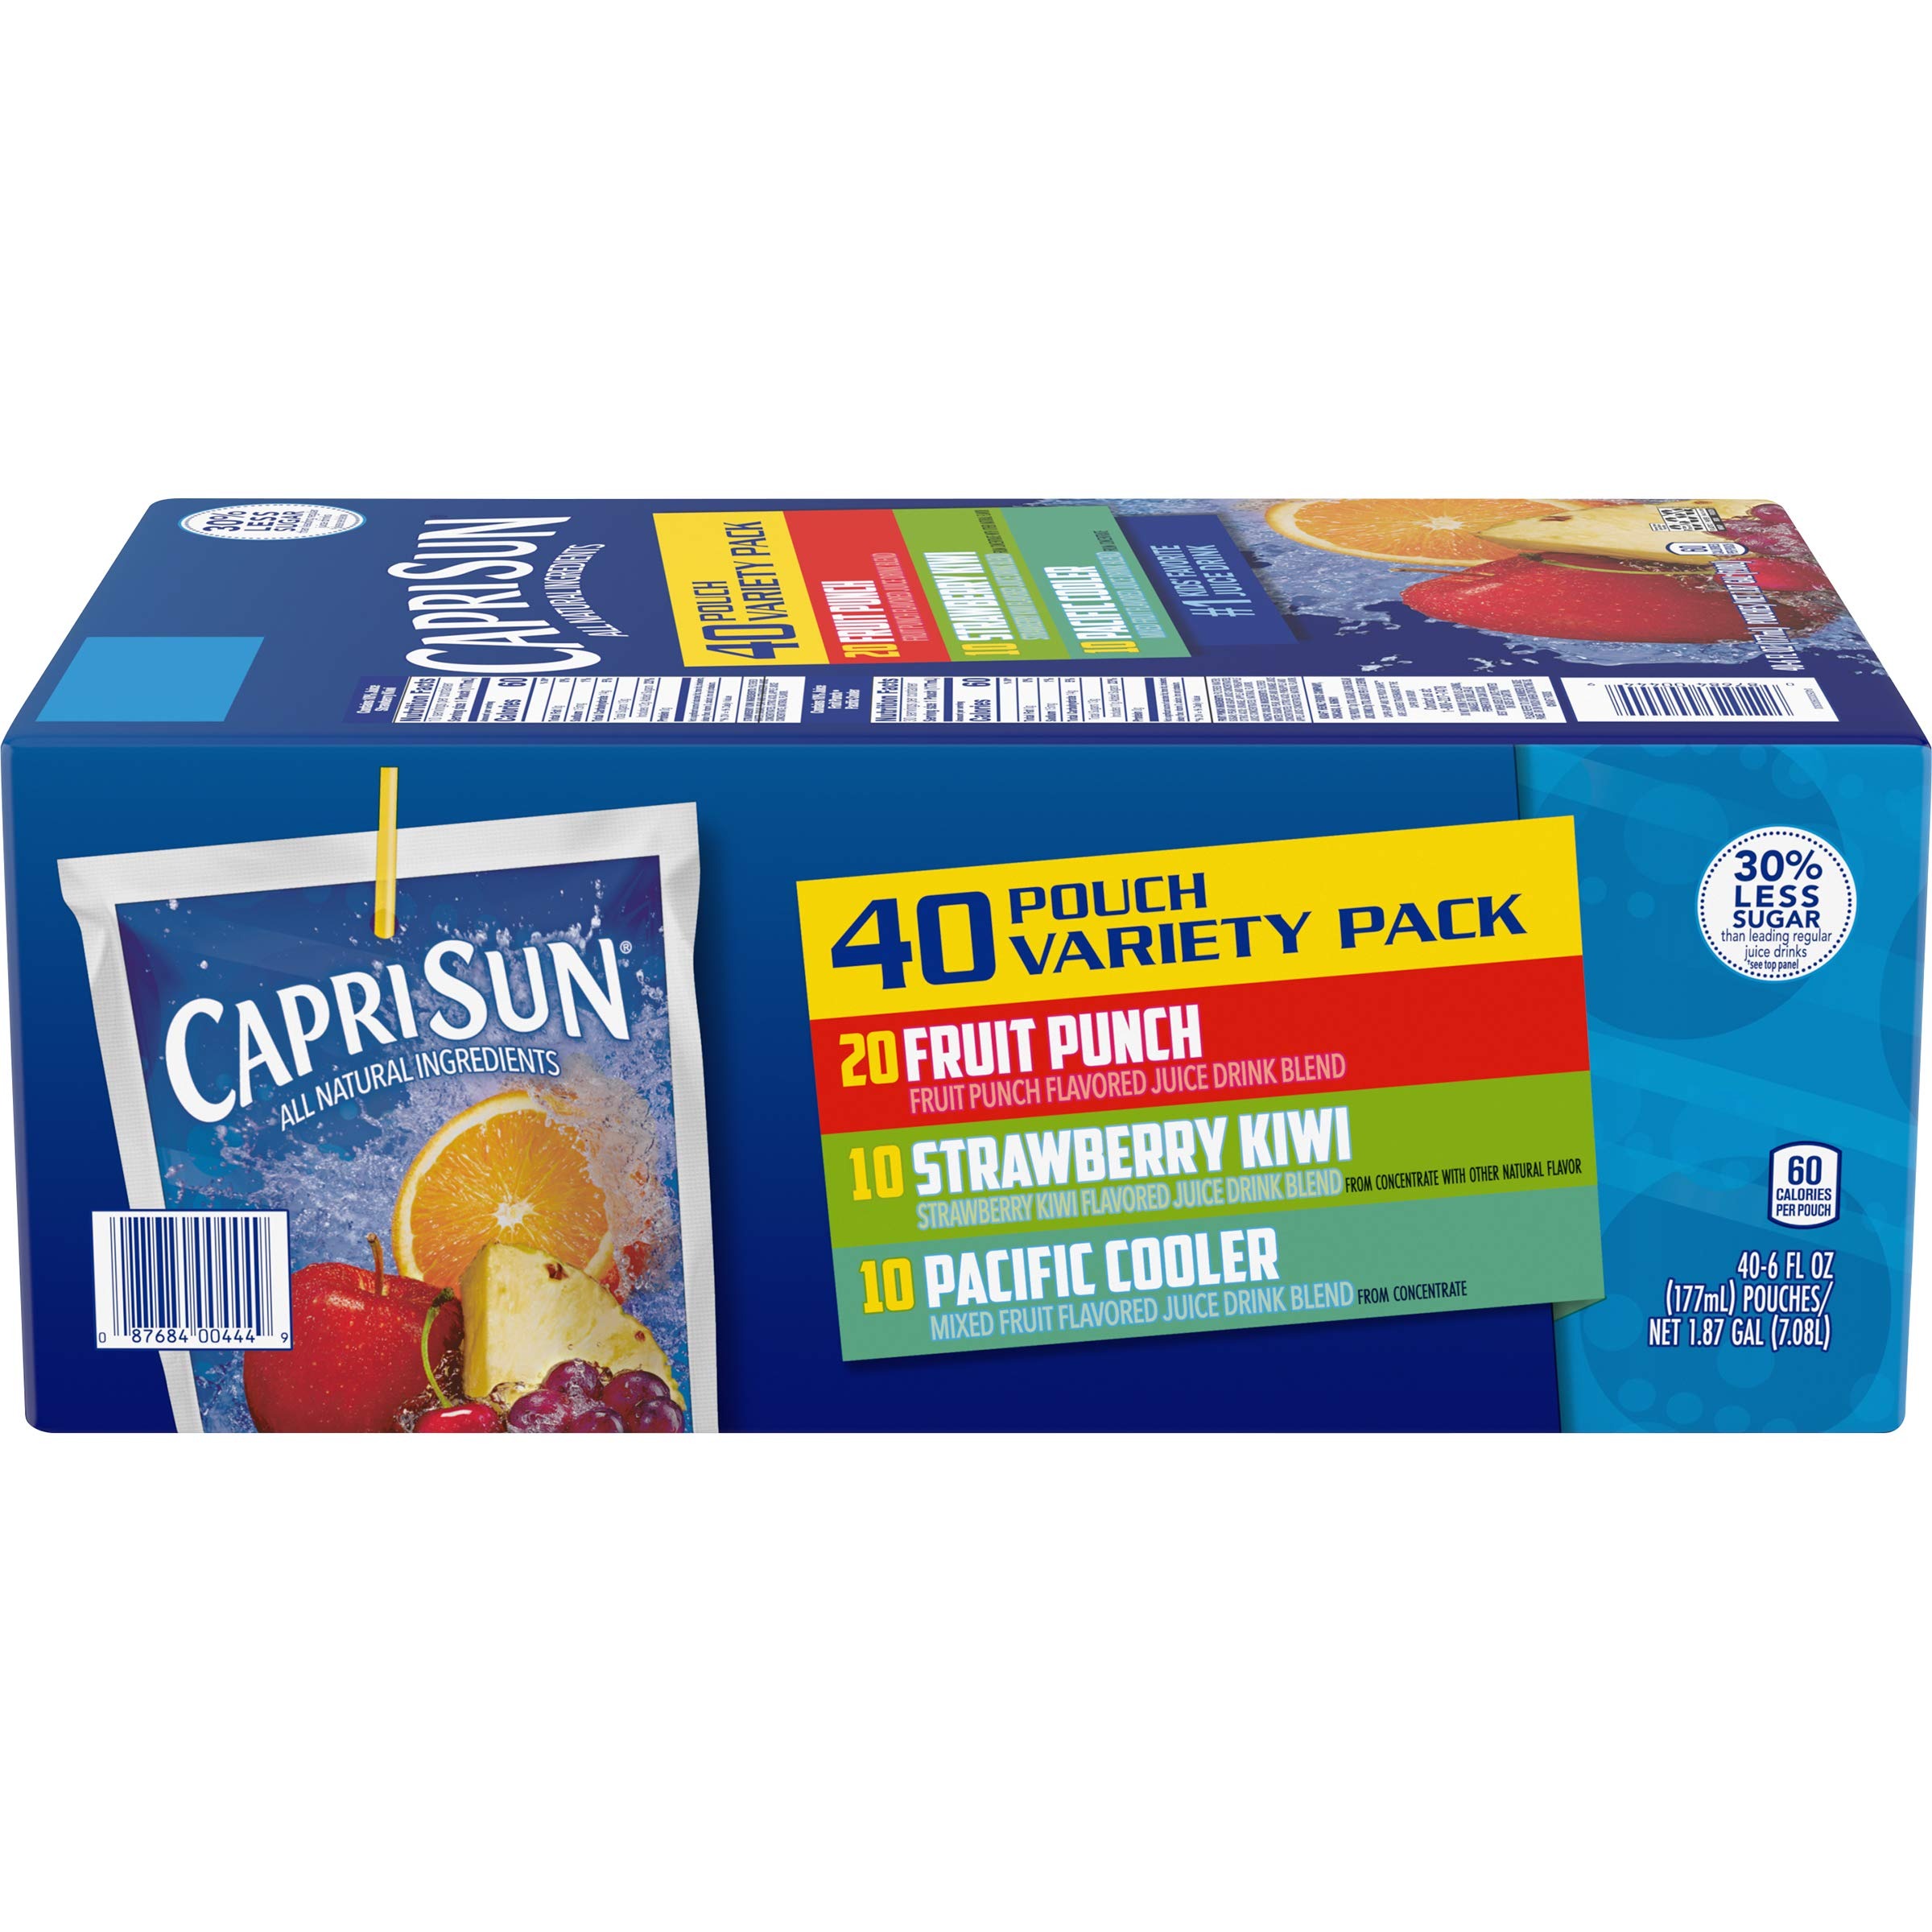
Item Name: 240Z CS VAR PK 4/10-RUBIK
Value: 40.0
Unit: count

Price: 6.585